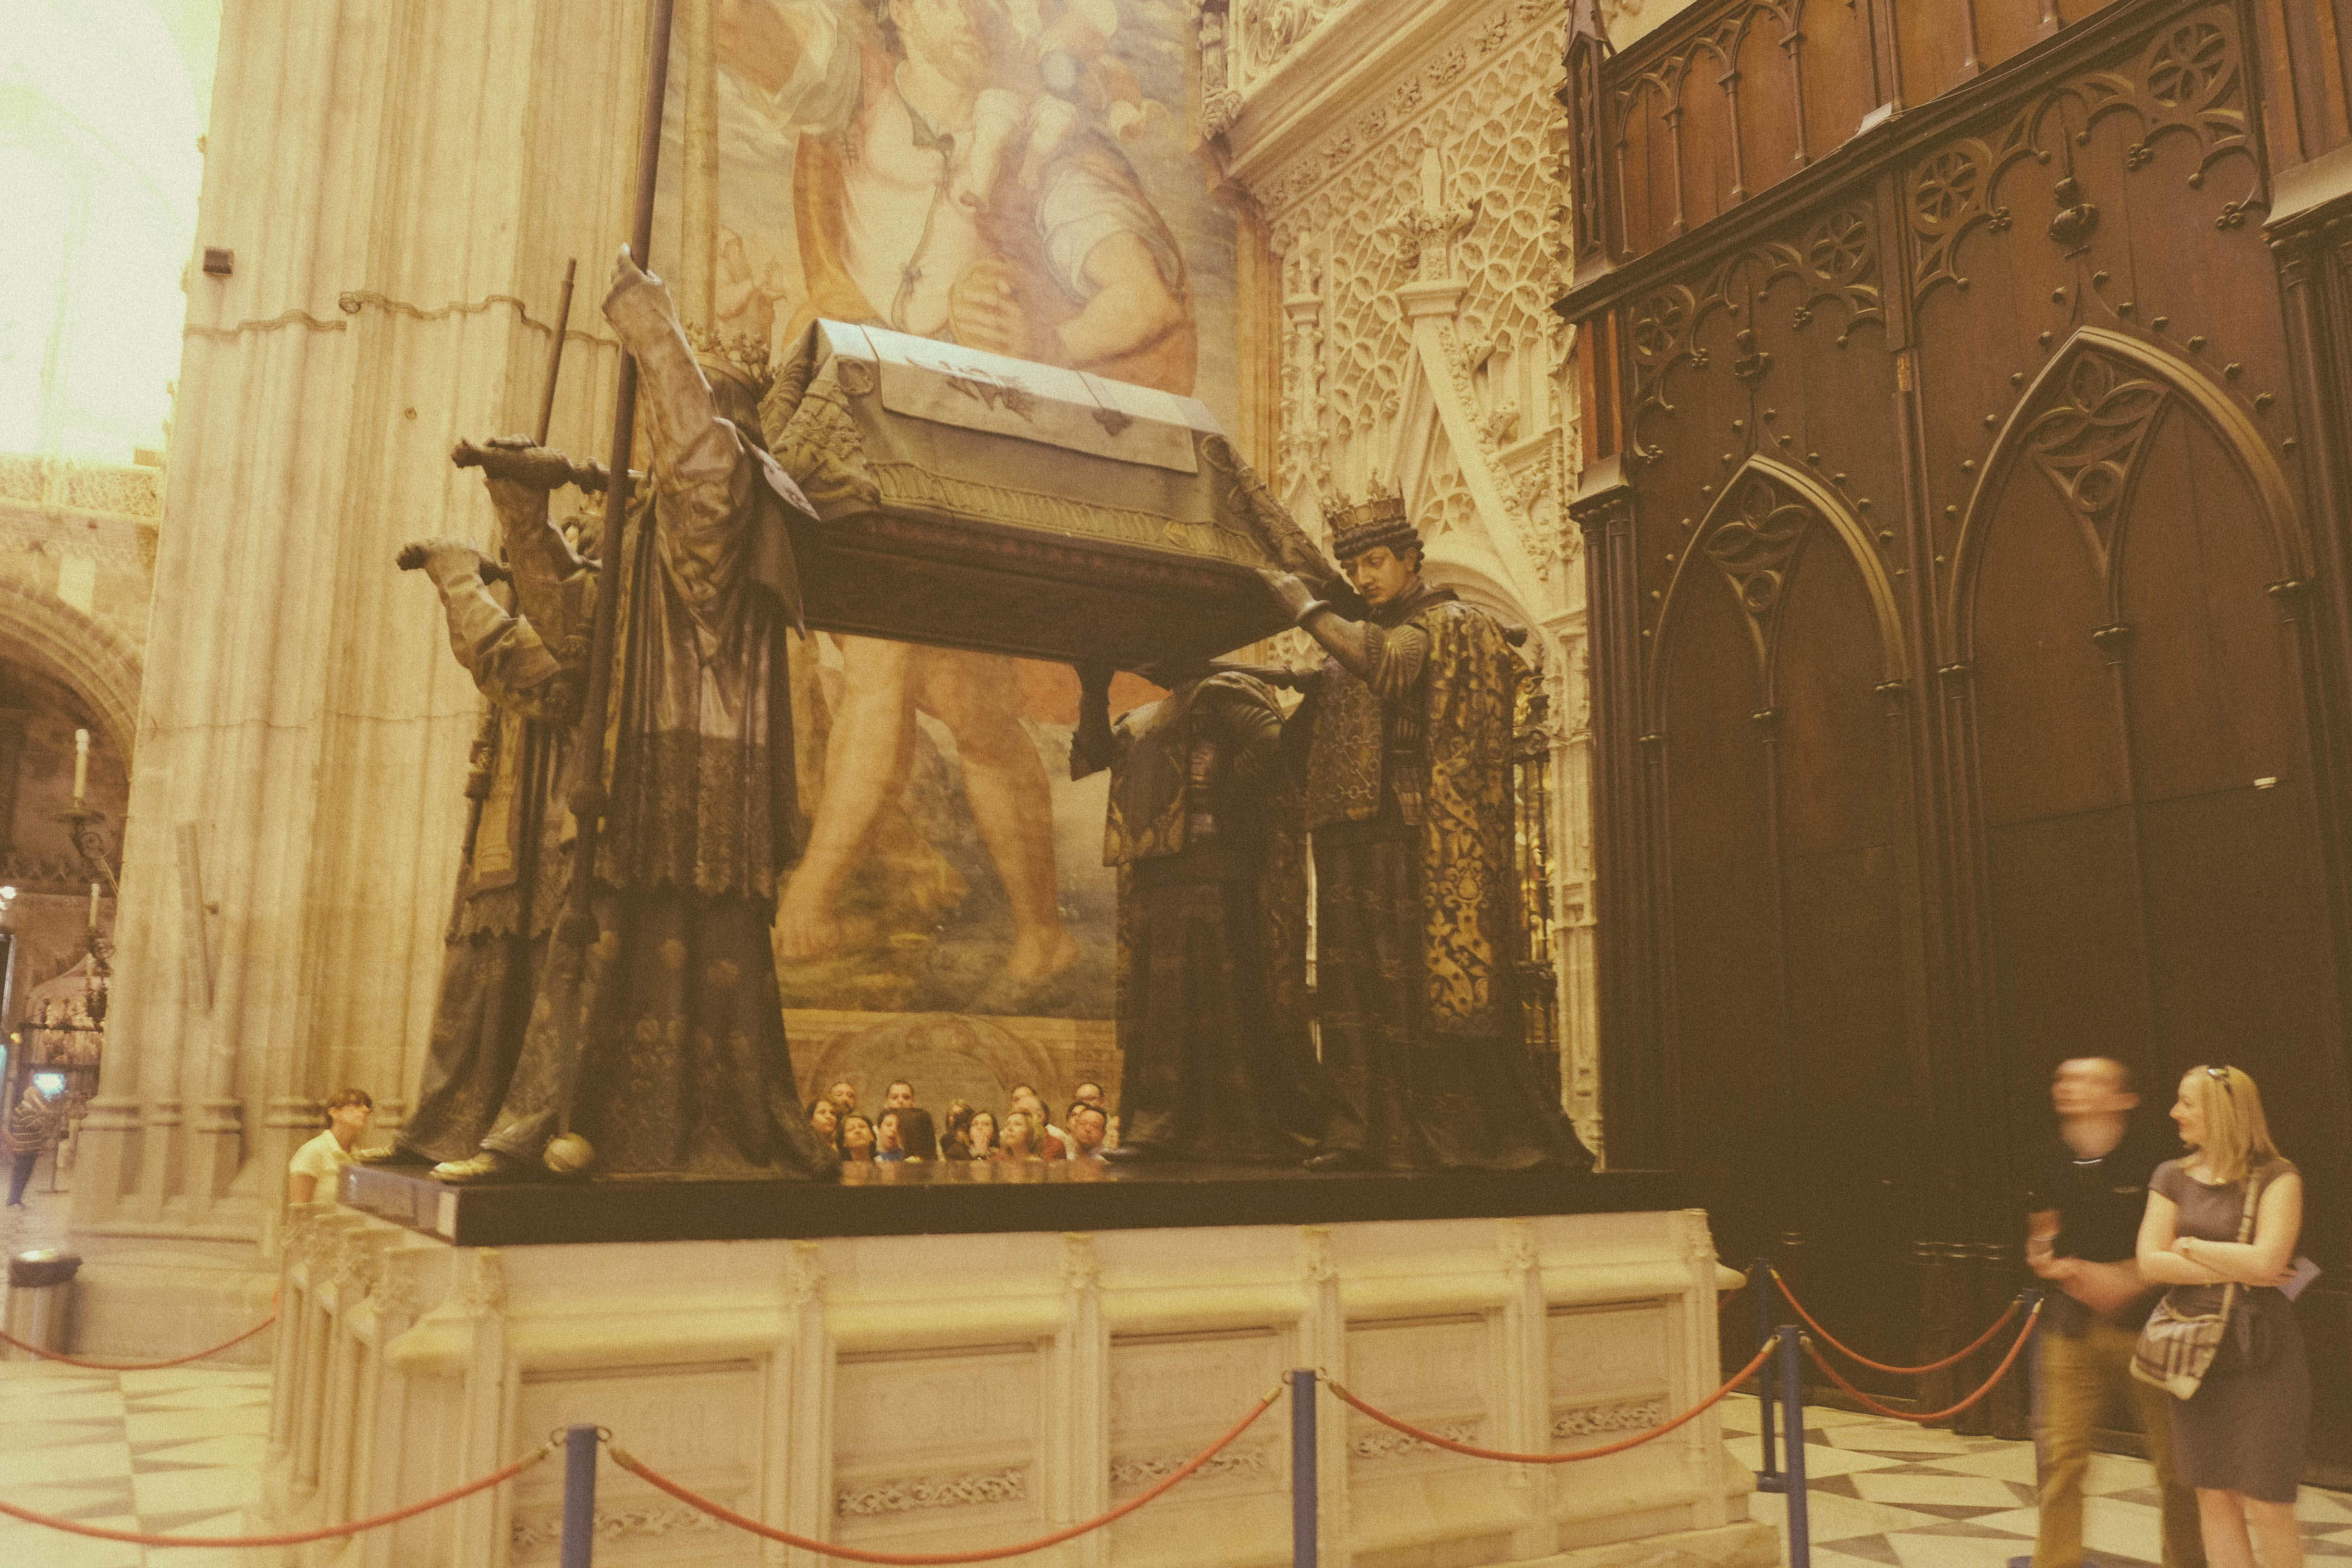
wood, building, church, cathedral, chapel, place of worship, interior design, art, altar, sevilla, andalusia, tourist attraction, carving, ancient history